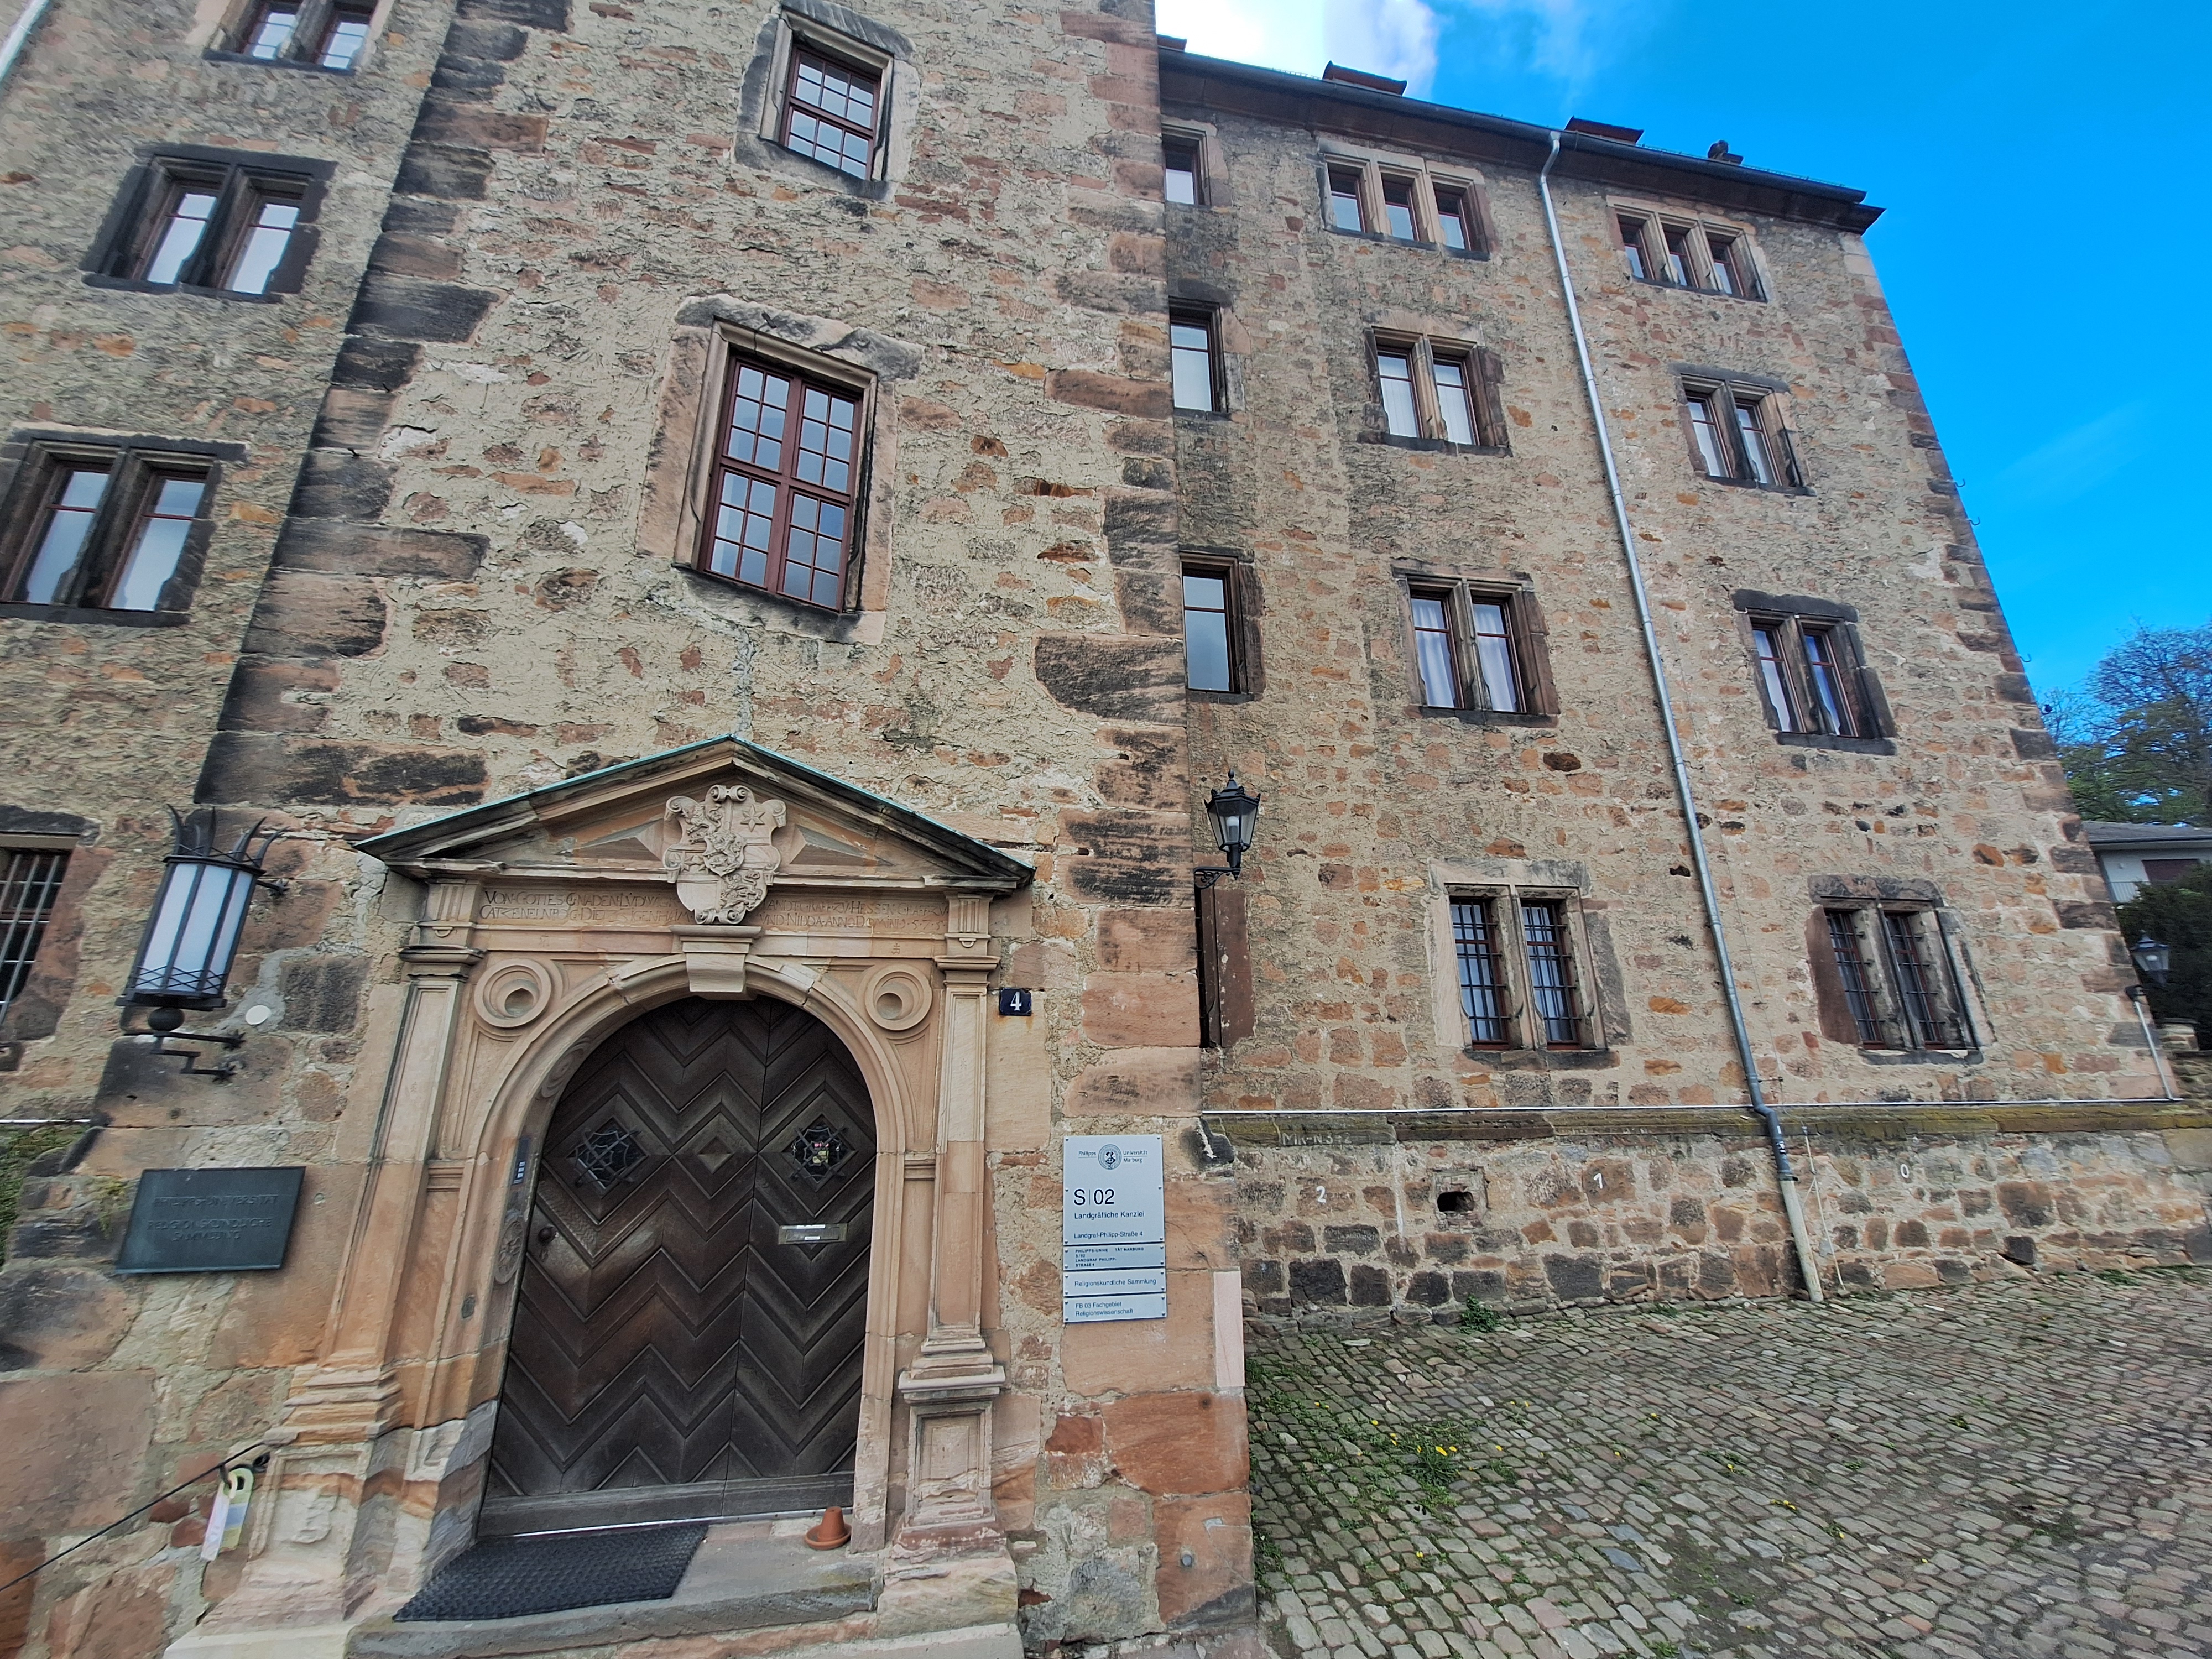
Building: Landgraf-Philipp-Straße 4